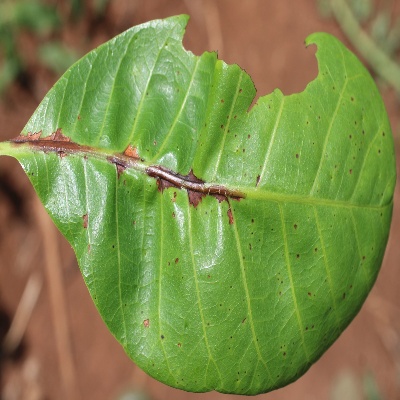
Crop: Cashew
Condition: anthracnose